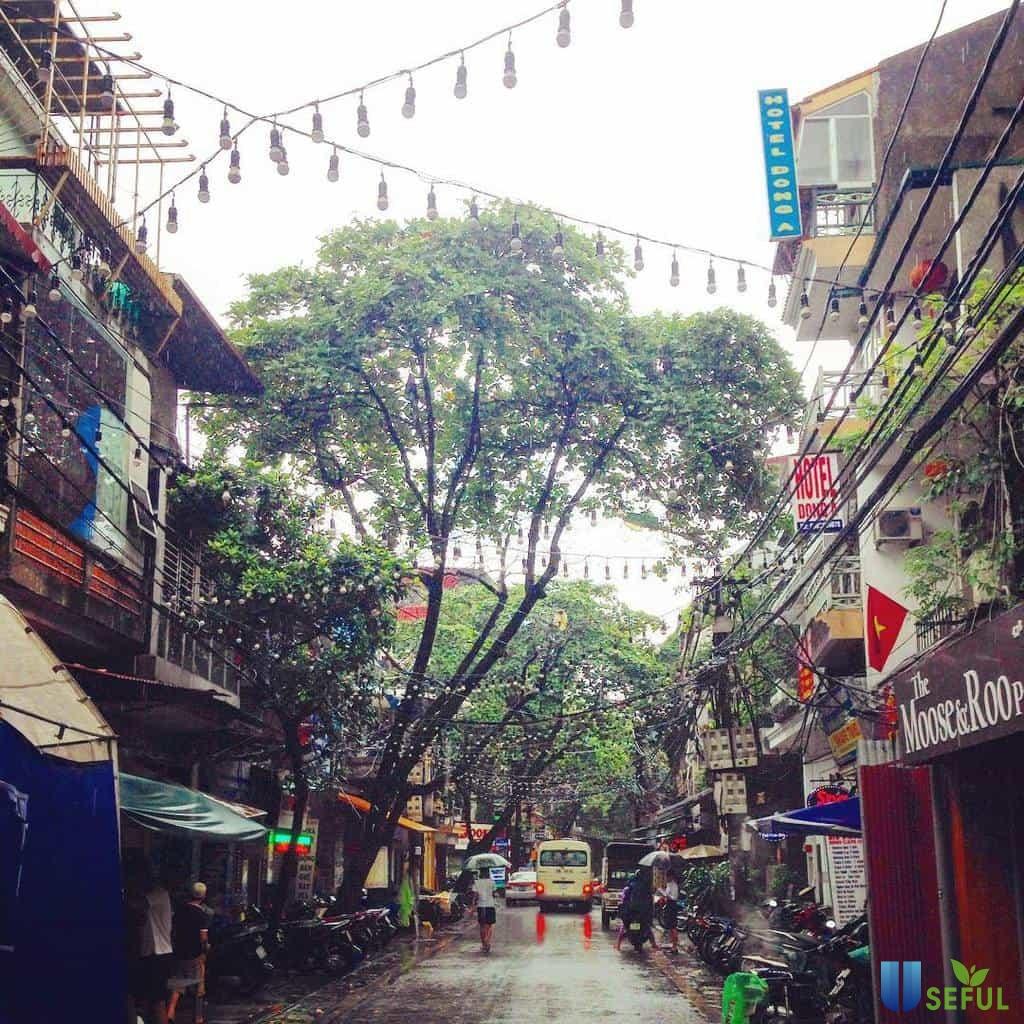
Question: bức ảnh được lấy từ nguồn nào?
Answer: seful